C1orf198

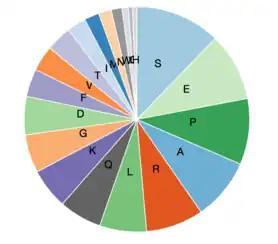
The amino acid composition of C1orf198.

C1orf198 has the highest composition of serine, glutamic acid, proline, alanine, and arginine; It has the lowest composition of histidine. Relative to the average human protein, C1orf198 is serine-rich, proline-rich, and tyrosine-poor.